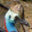
Label: bird